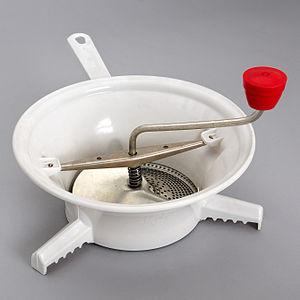
Un moulin à légumes.